Brotula barbata

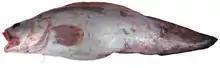
A large specimen, 62.8 cm long

"Brotula barbata" most commonly grows up to 50 centimeters long, but has been known to grow up to nearly 100 cm. The highest published weight of a specimen was 8.5 kilograms. The front of its body is somewhat deep, tapering to its rear. Its scales are smooth and relatively small, and cover its entire body. It contains 12 barbels: six on its snout and six on its chin. It has a pointed caudal fin (tail fin).